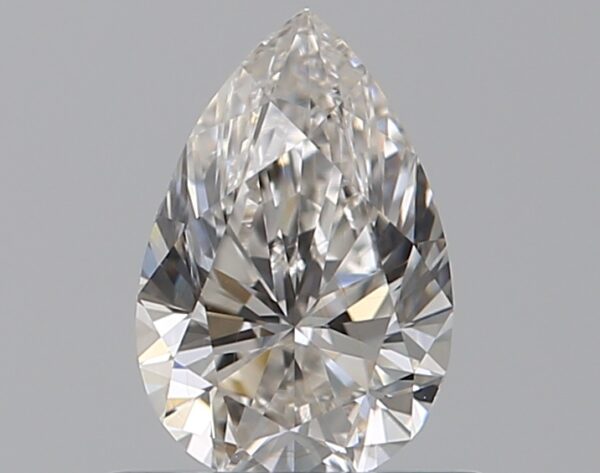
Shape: pear
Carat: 0.5
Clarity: VS2
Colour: H
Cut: EX
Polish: EX
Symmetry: VG
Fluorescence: F
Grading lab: GIA
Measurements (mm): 6.68 x 4.39 x 2.8